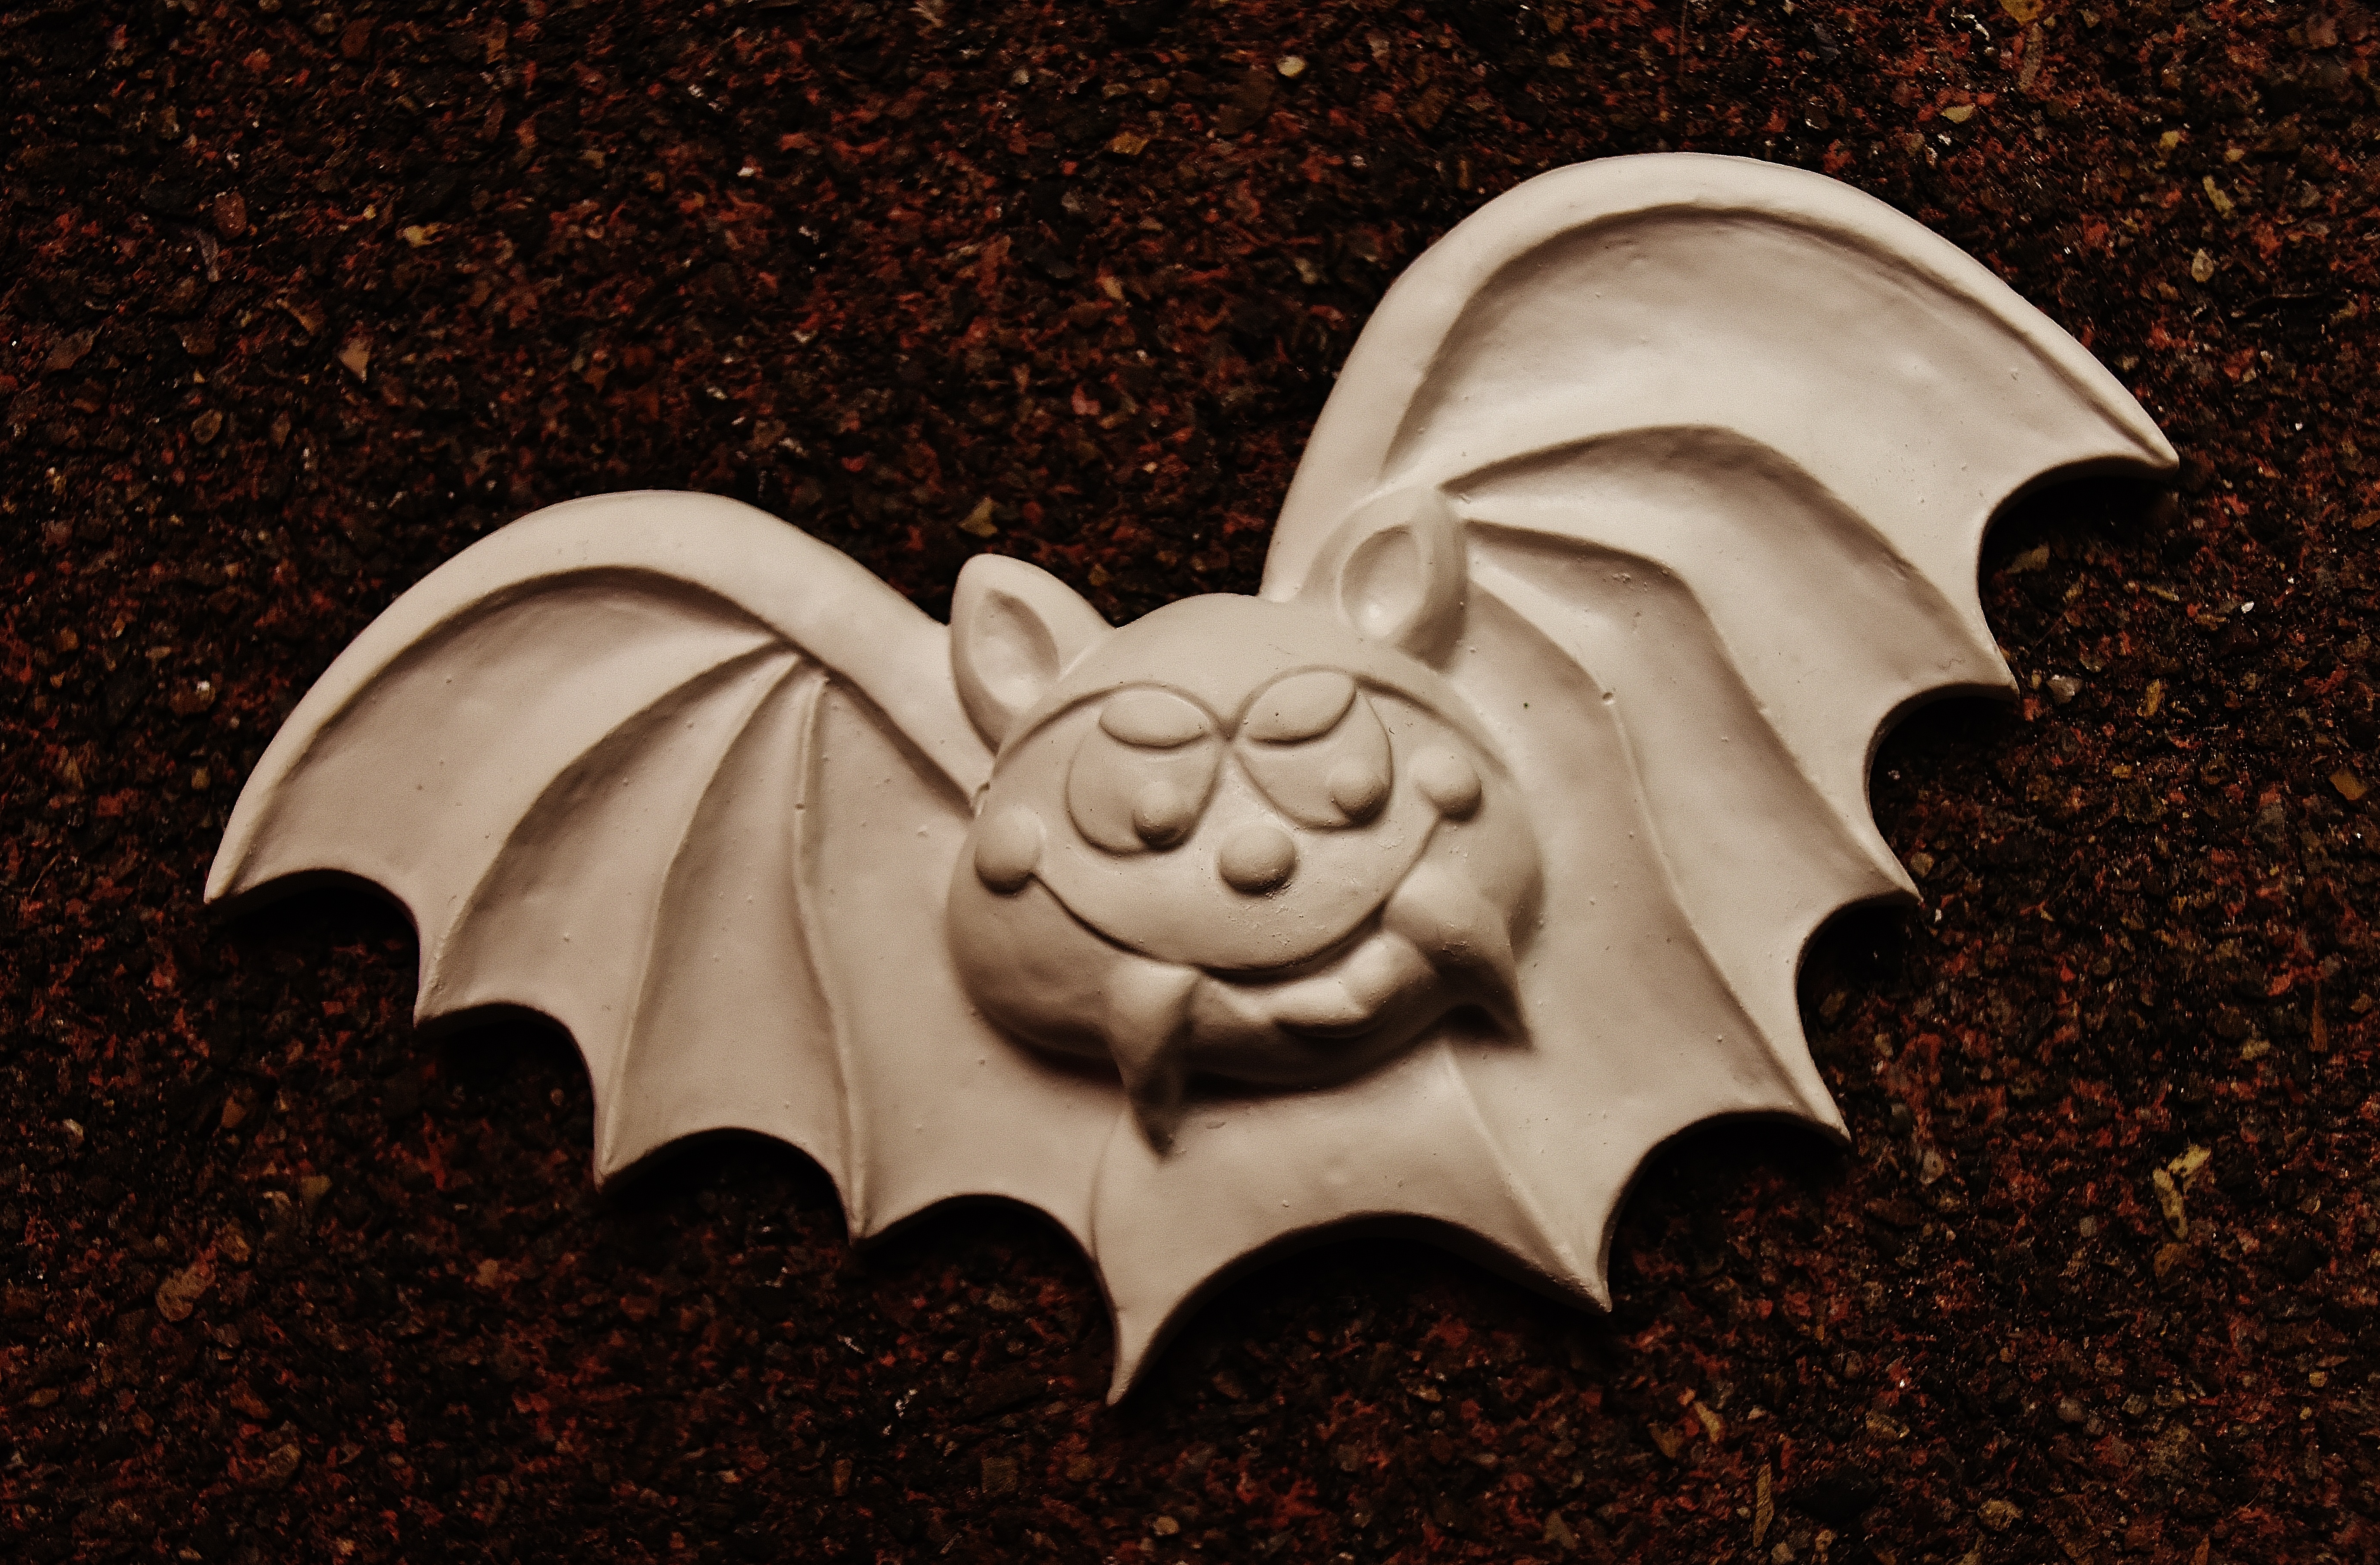
wing, white, leaf, cute, autumn, halloween, fig, blank, sculpture, ghost, organ, carving, bat, october, cast, happy halloween, hand labor, gypsum, unpainted, self made